Clitoris

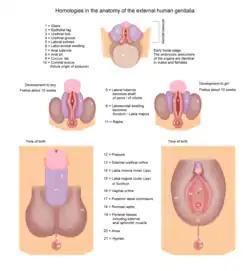
Development of external genitals showing homologues from "indifferent" to both sexes - female on right

Lying in the perineum (space between the vulva and anus) and within the superficial perineal pouch is the root of the clitoris, which consists of the posterior ends of the clitoris, the crura and the bulbs of vestibule.